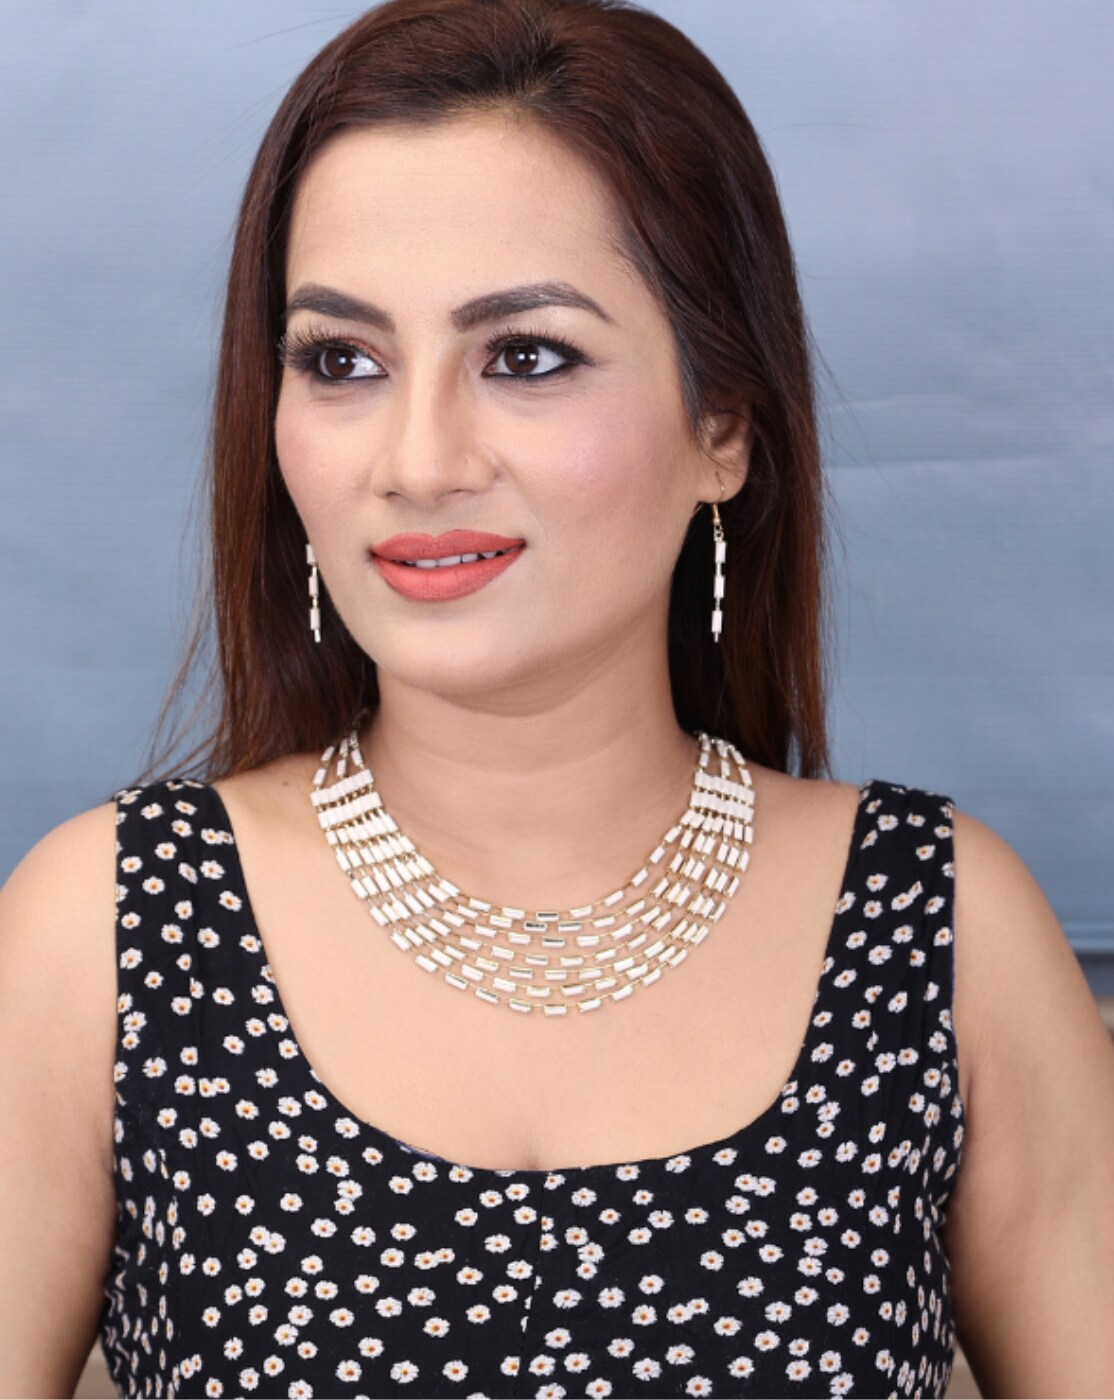
JIYANSHI FASHION Latest Multilayer Metal Base Western Neckpiece Neck Chain Necklace for Women | Trendy Statement Jewelry | Perfect for All Occasions
Type: Necklaces & Pendants
Brand: JIYANSHI FASHION
Price: Rs. 529
 Elevate your style with our Western Neckpiece Necklace, a perfect blend of chic design and modern flair. This stunning neck chain necklace is inspired by Western fashion, featuring intricate detailing and a trendy look that complements any outfit.Add an instant charm to your look wearing this multi layered chain necklace A must have in your jewelry collection, this multilayer necklace is perfect for party wear or office wear.Made from premium quality alloy material that makes it skin friendly and rust resistant. Its high quality construction lets it retain its quality and shine for years to come. Ideal valentine, birthday, anniversary gift for someone you love.
Features: COLOR: WHITE,IDEAL: WOMEN::GIRLS,HIGH QUALITY